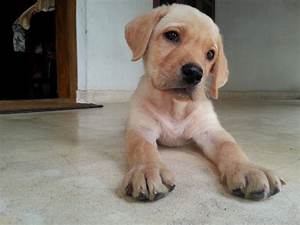
Label: cane